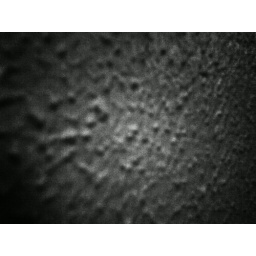
My bathroom wall :) Messed around with the brightness with this one.